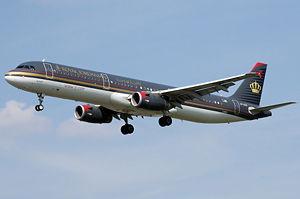
Royal Jordanian est la compagnie aérienne nationale de la Jordanie. Elle exploite des vols nationaux et internationaux sur quatre continents depuis sa plate-forme de correspondance à l'aéroport international Reine-Alia d'Amman. Elle fait partie de l'alliance Oneworld. En 2008, elle a transporté plus de 2,7 millions de passagers.